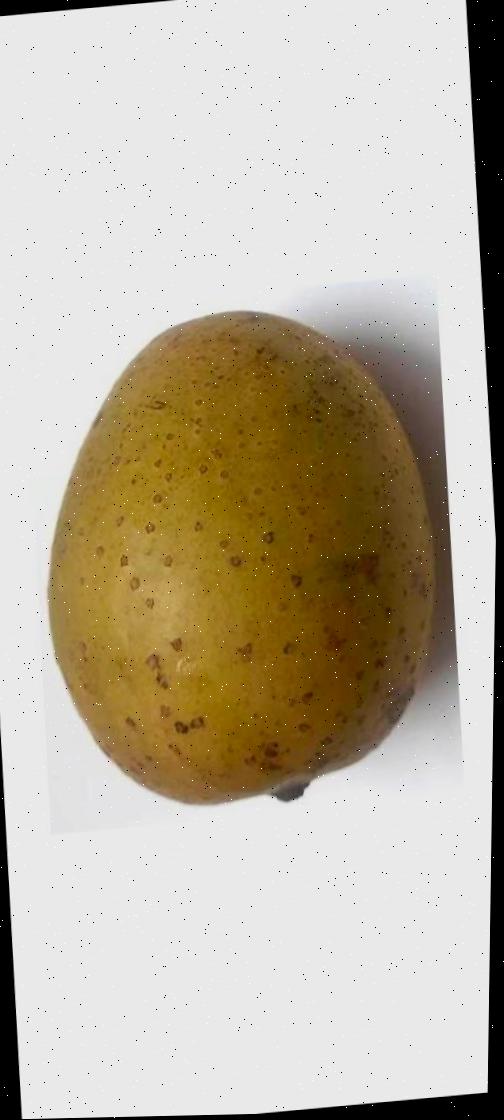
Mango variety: Gourmoti